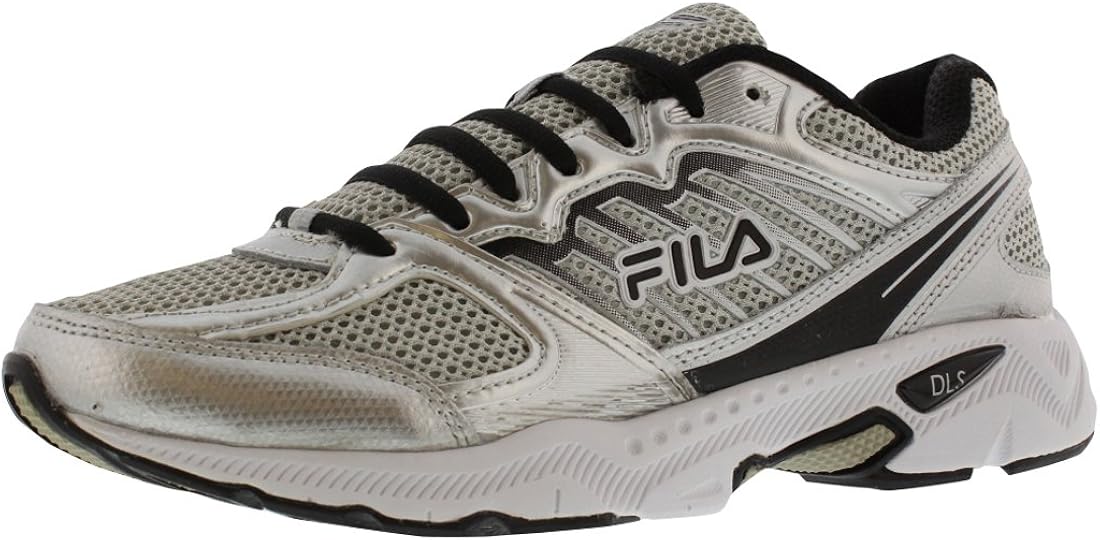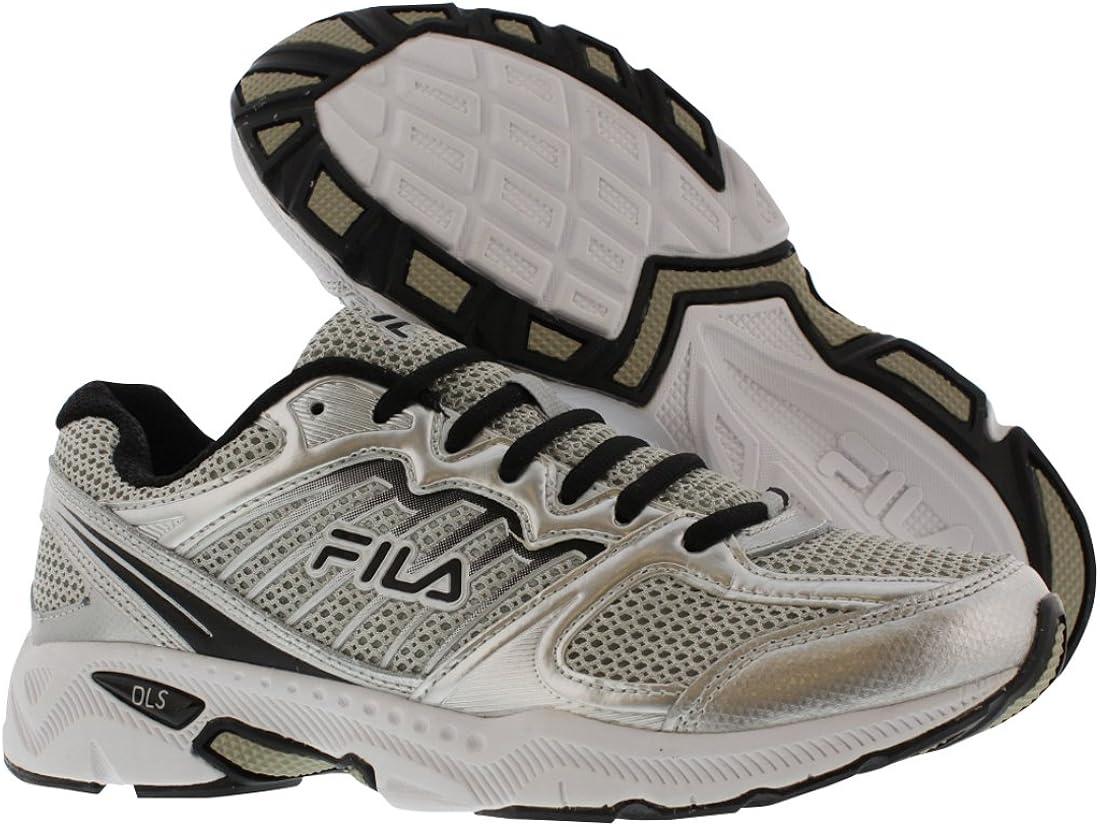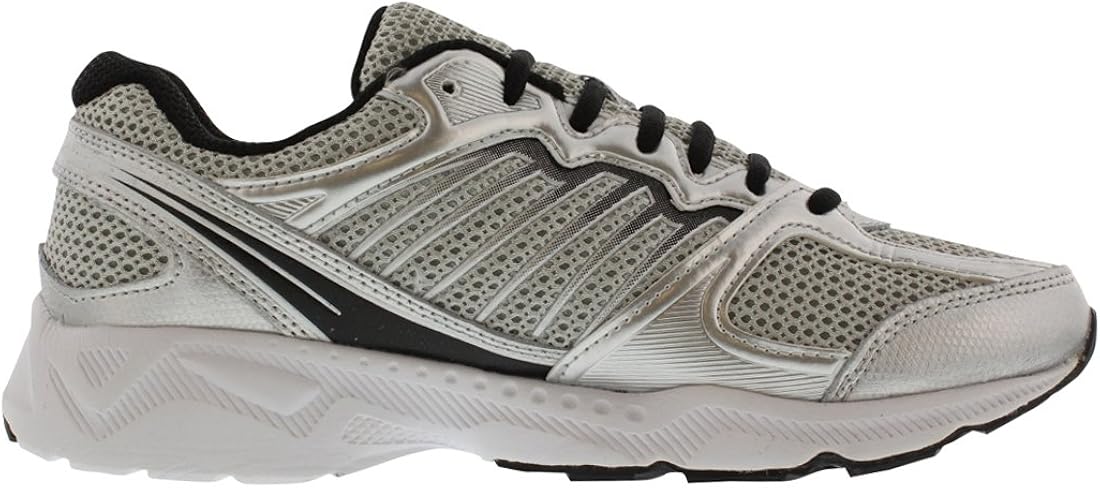
Fila Men's Tempo Running Shoe
Category: AMAZON FASHION
The Fila Tempo running shoes provide lightweight, cushioning and comfort on all surfaces. They are made of mesh upper and feature padded tongue and collar, DLS foam midsole, flexible rubber outsole and cushioned footbed. Material: Mesh, Rubber.
Features: Mesh | Rubber sole | Mesh upper | Padded tongue and collar | DLS foam midsole | Flexible rubber outsole | Cushioned footbed